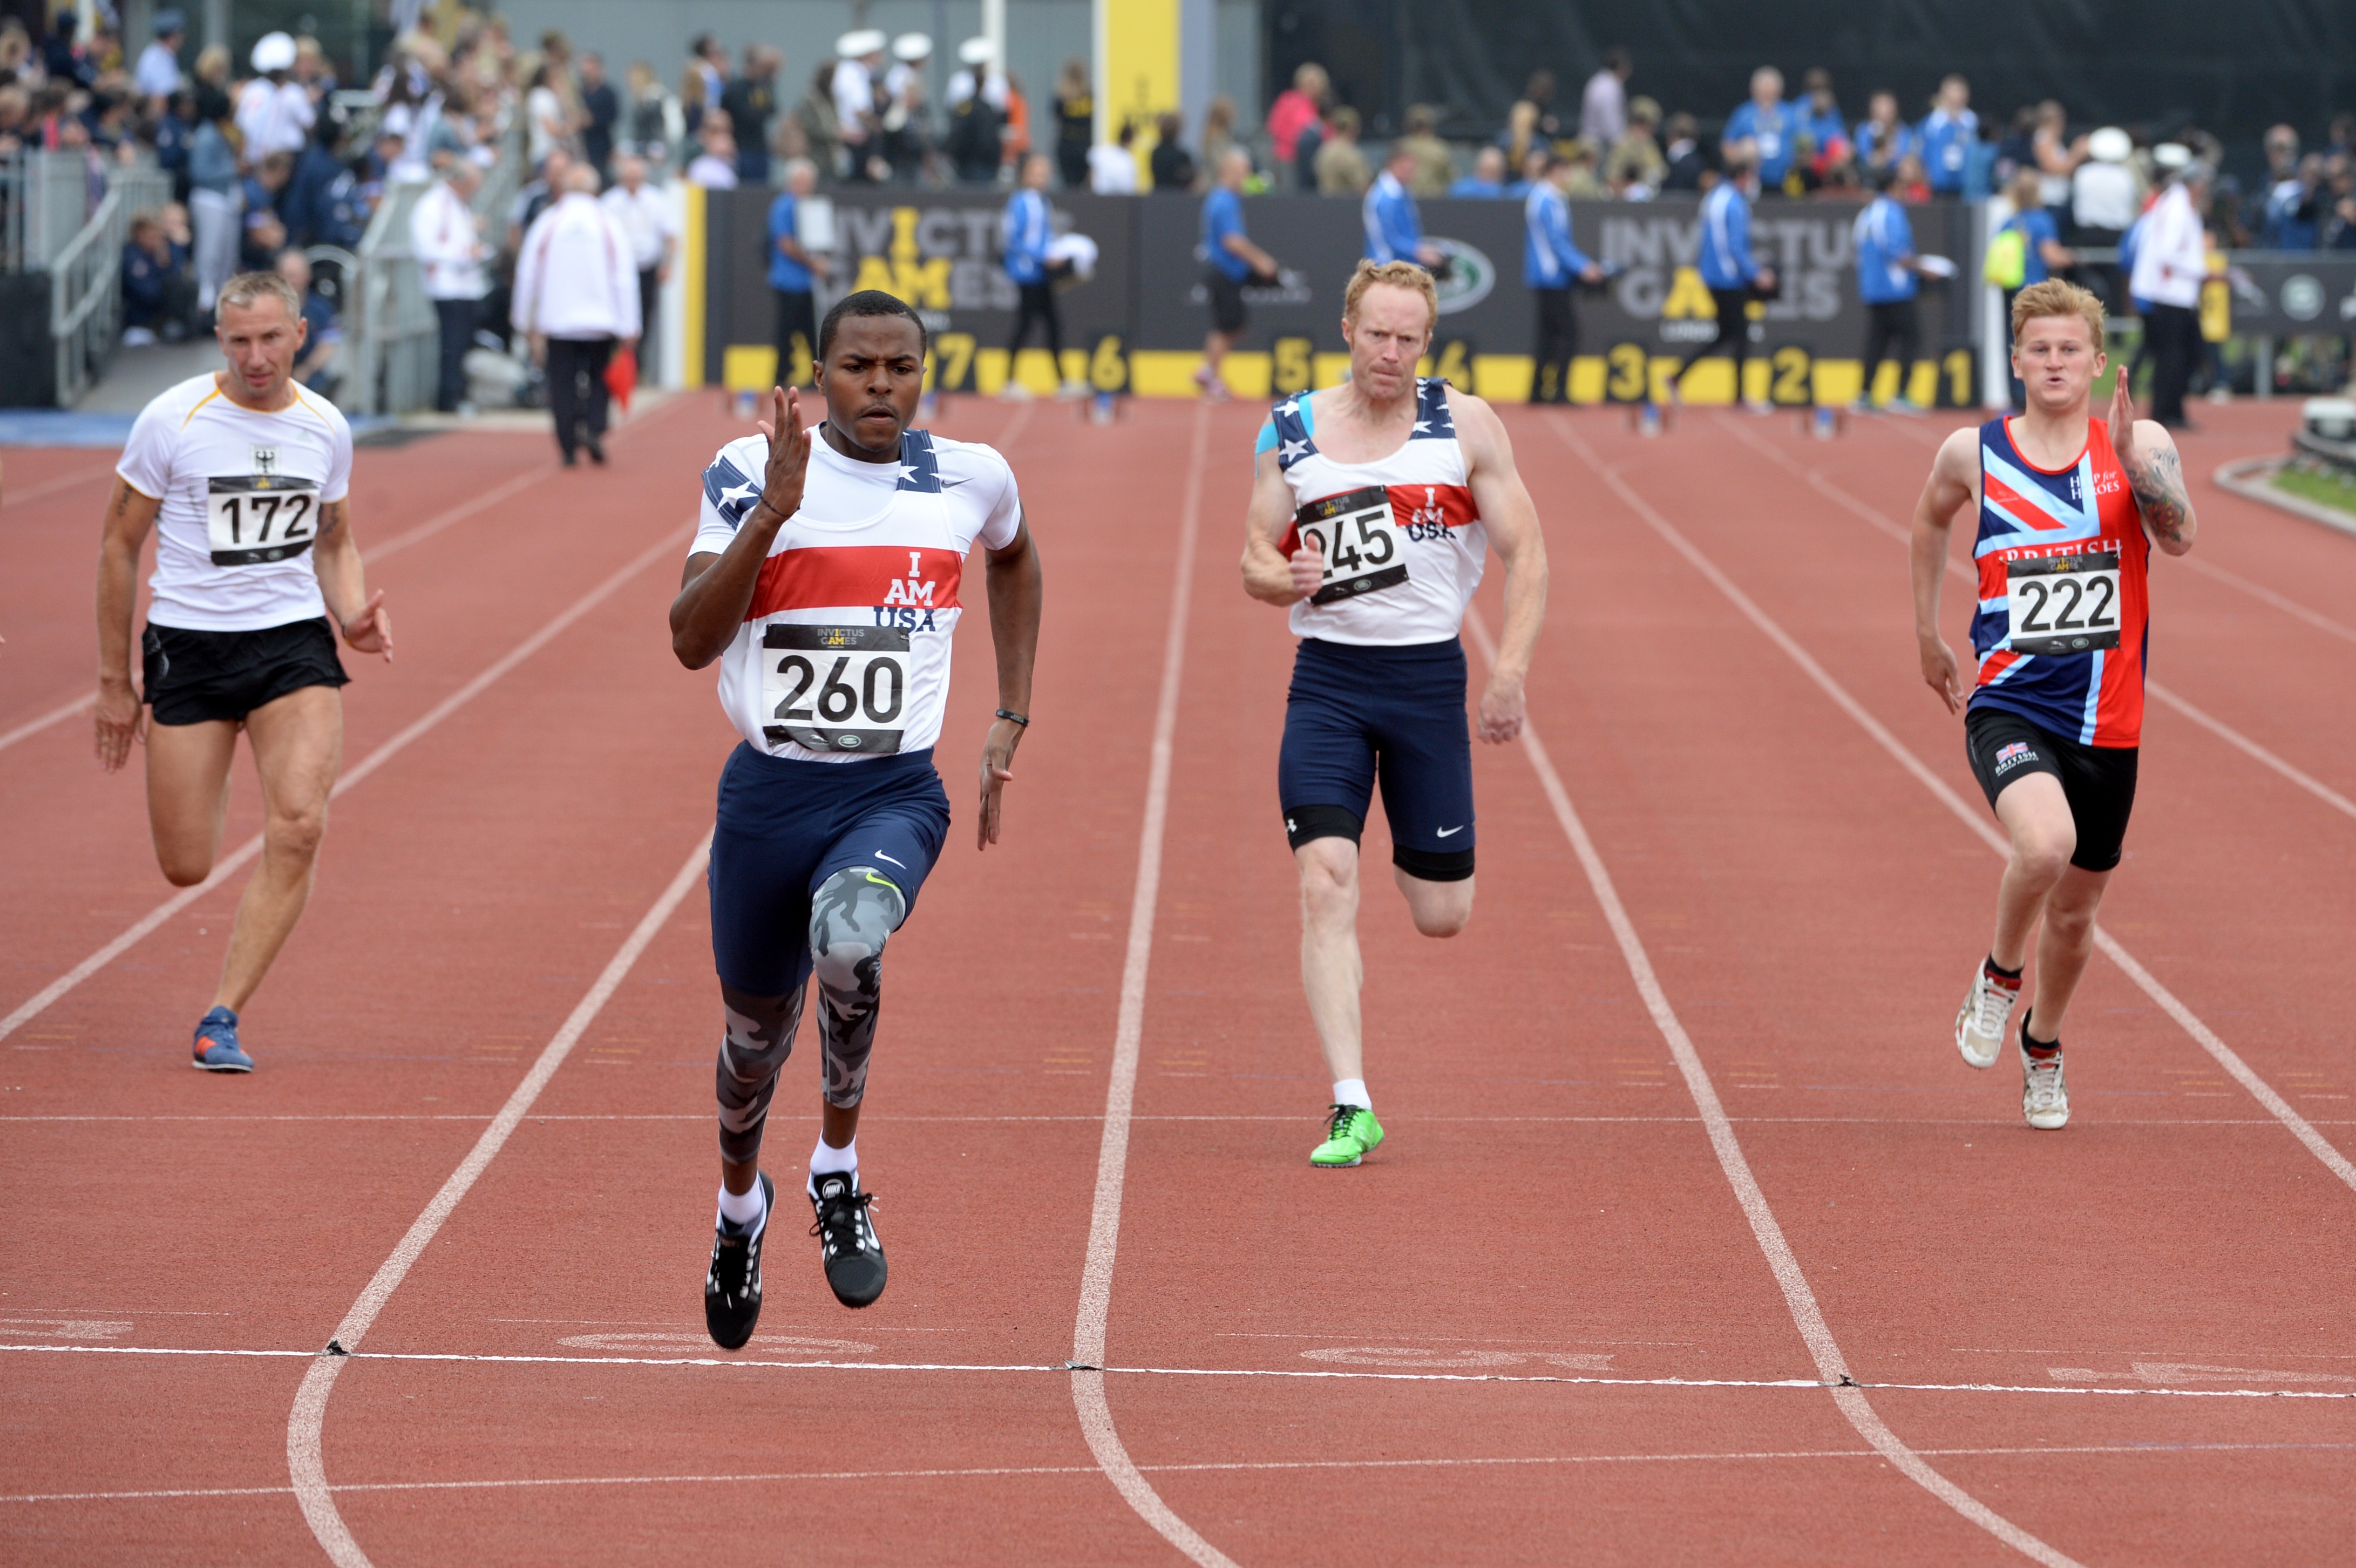
person, track, running, male, recreation, competition, outside, men, adults, sports, lanes, racing, runners, endurance, fast, athletics, athletes, sprint, physical exercise, outdoor recreation, human action, duathlon, track and field athletics, long distance running, heptathlon, middle distance running, 800 metres, 4 100 metres relay, racewalking